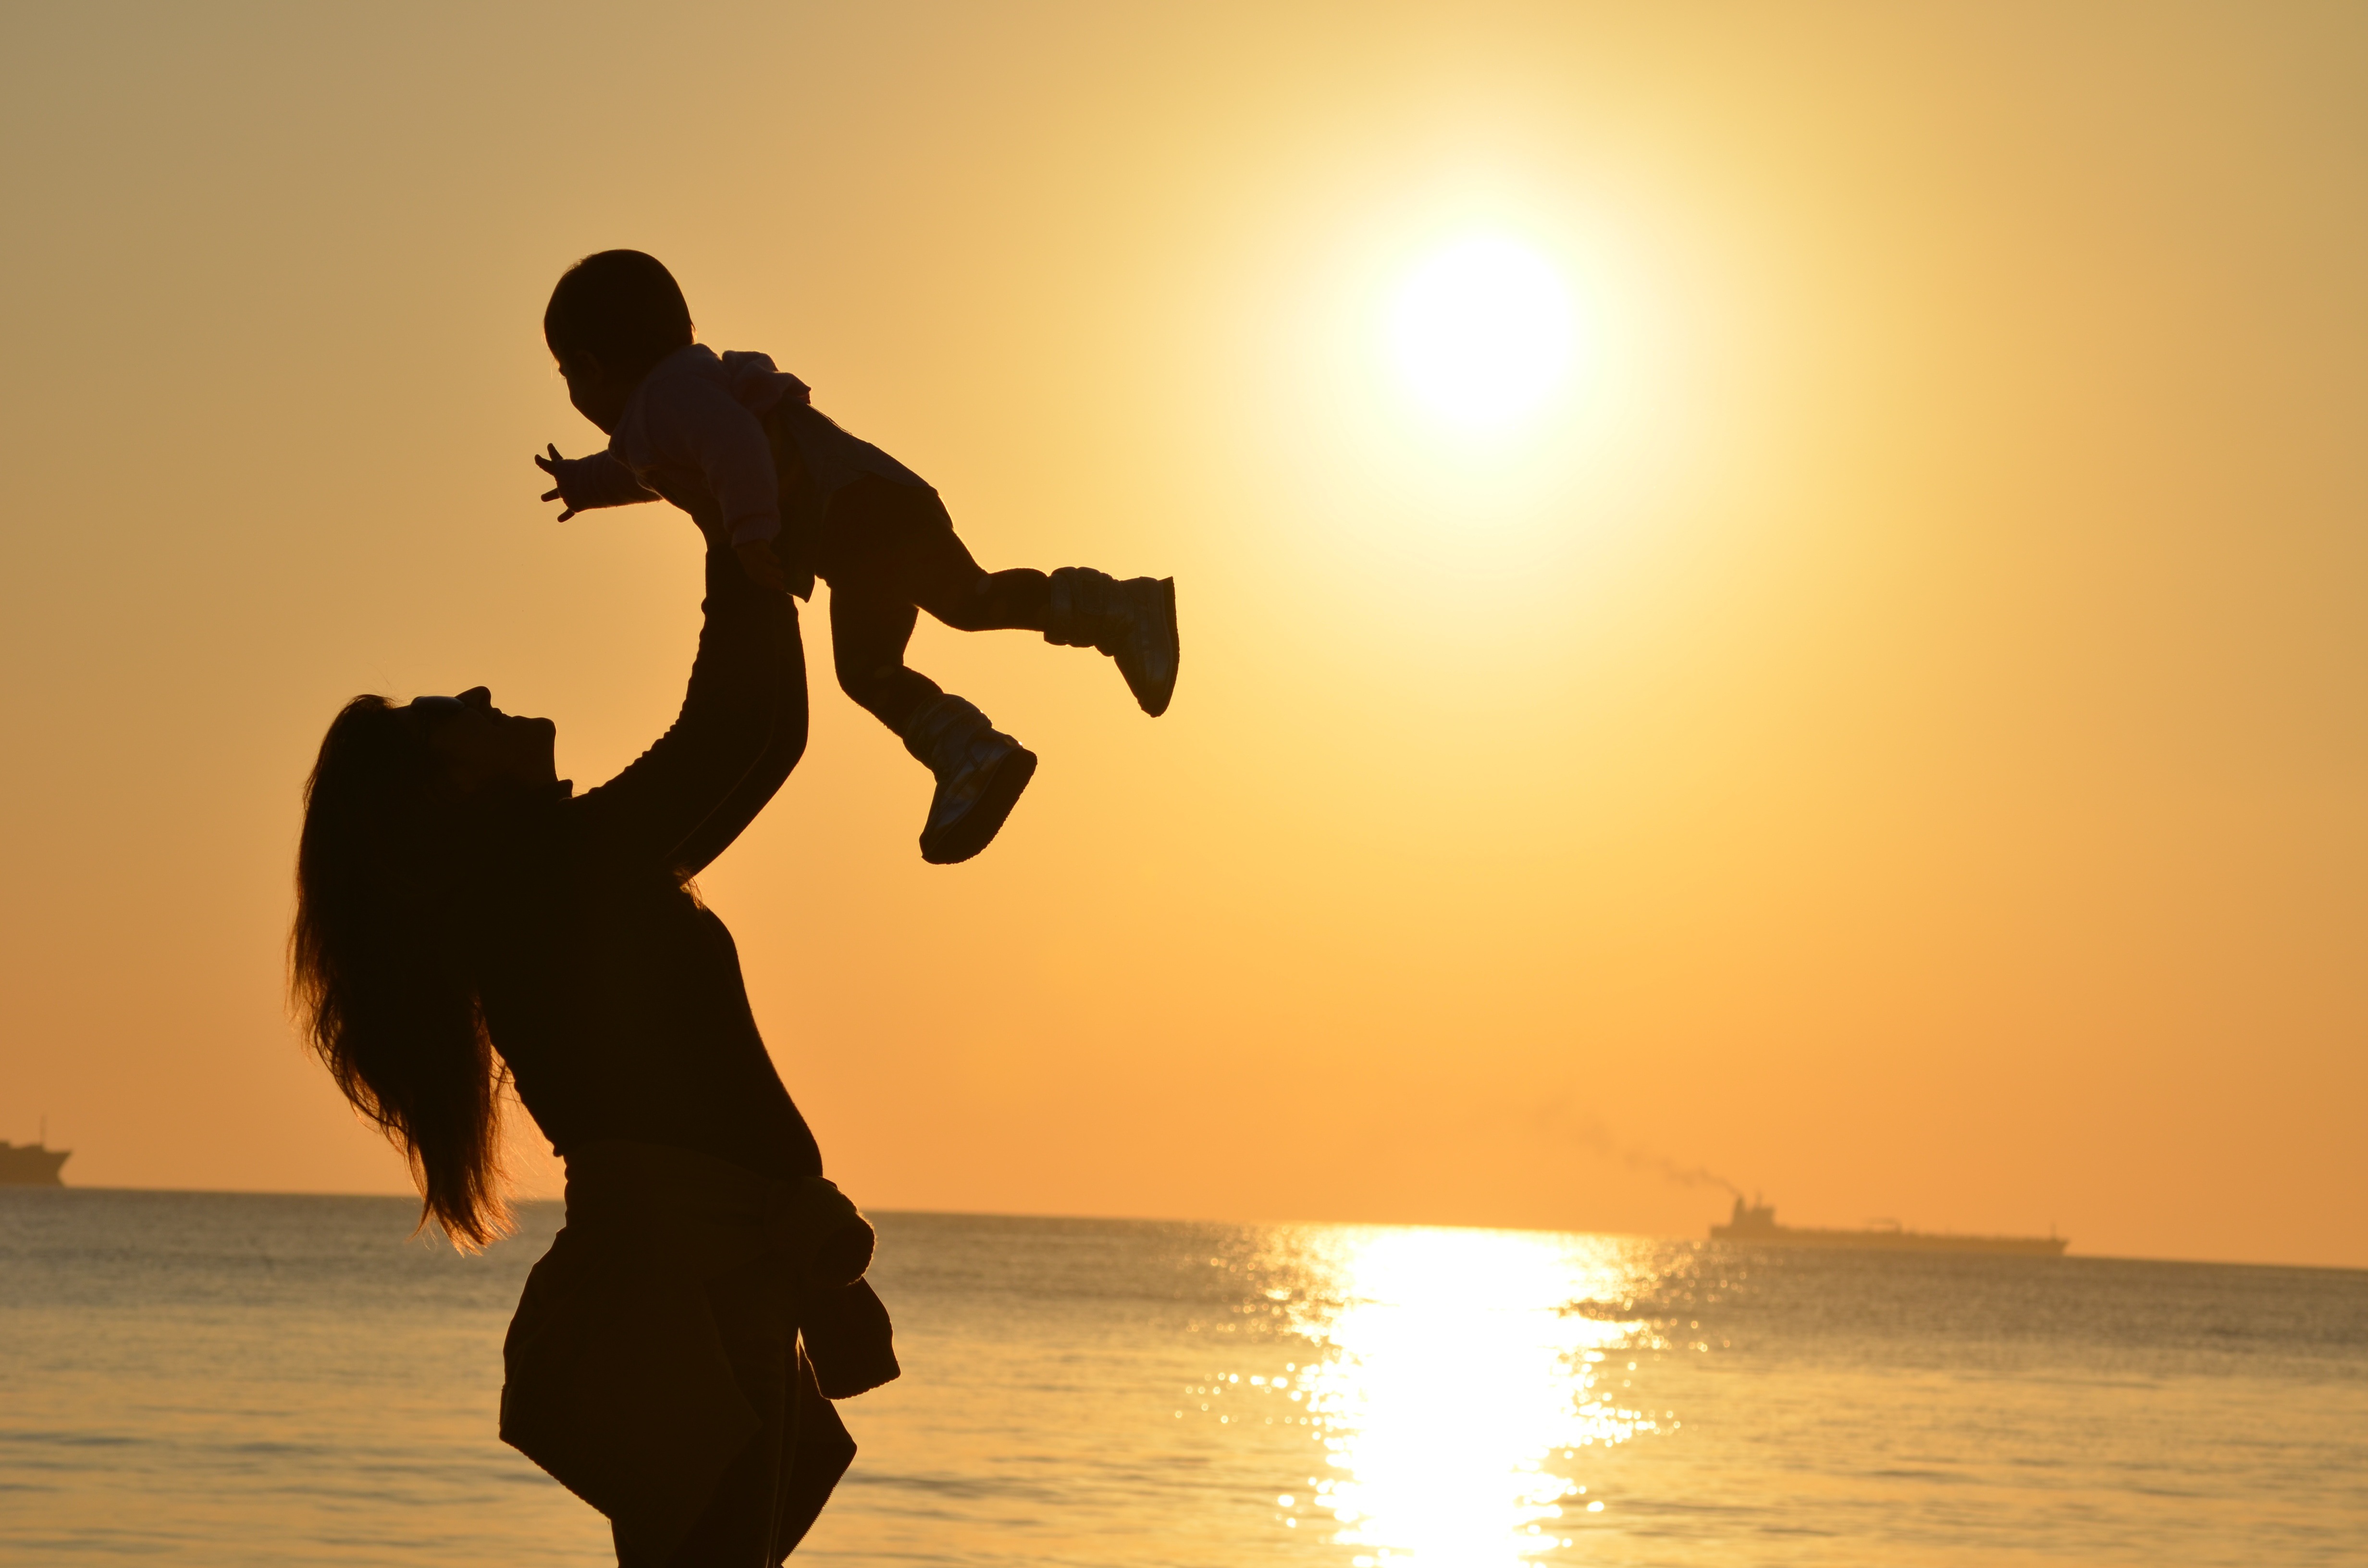
People in nature, People on beach, sky, silhouette, happy, fun, friendship, backlighting, jumping, sunset, photography, sea, ocean, sunrise, horizon, vacation, beach